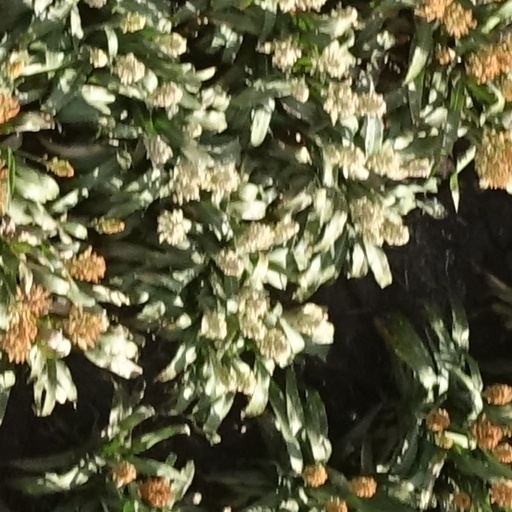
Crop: sorghum